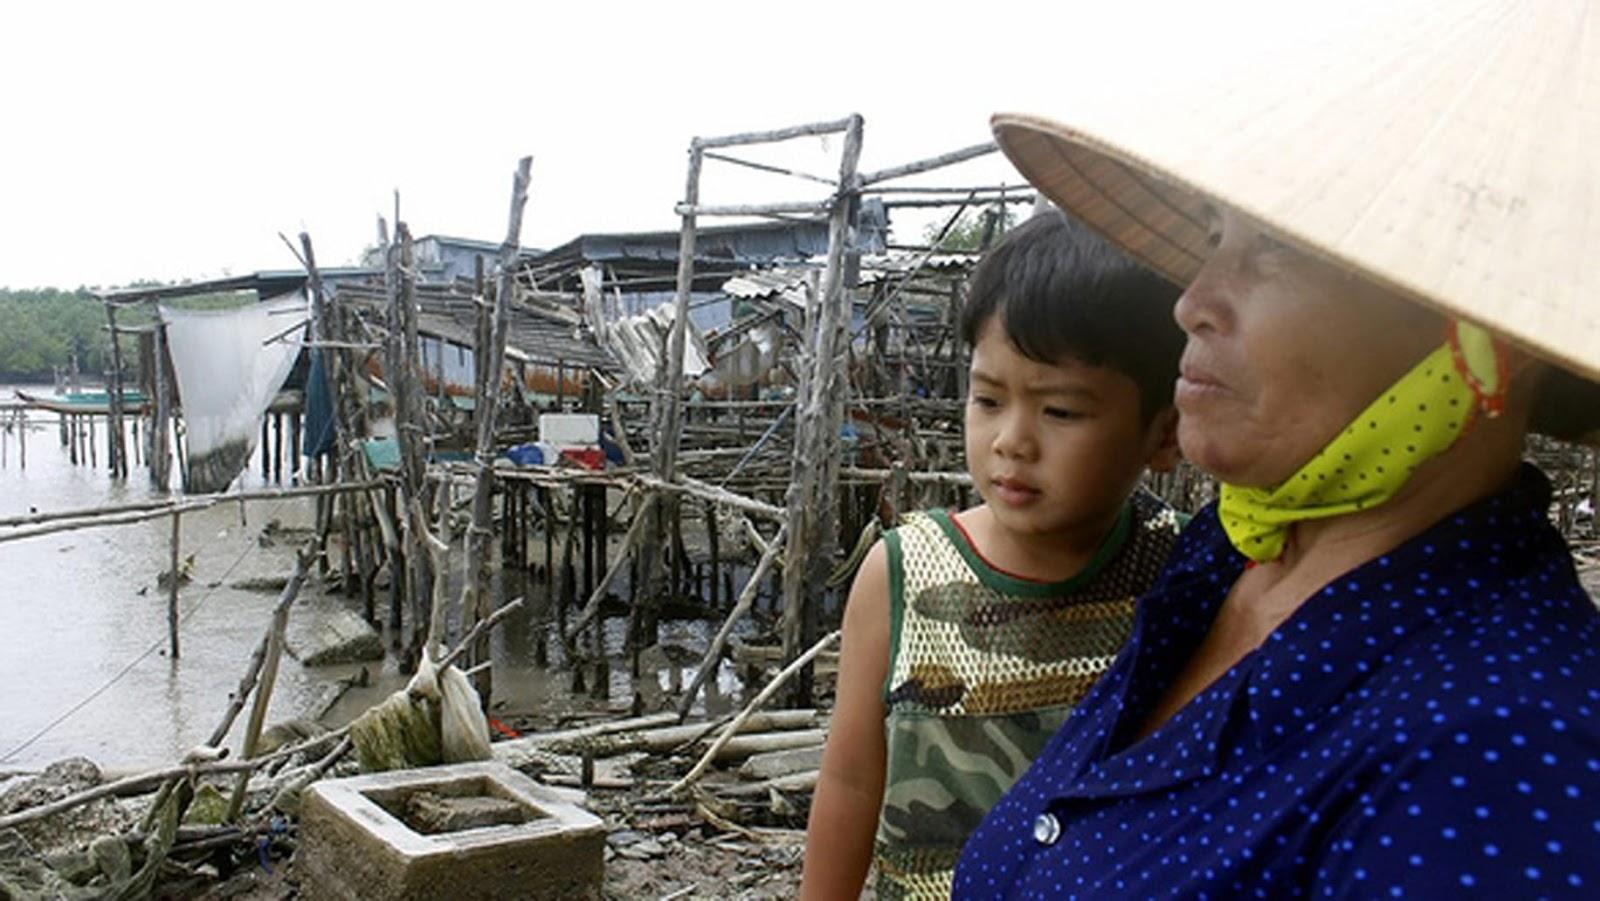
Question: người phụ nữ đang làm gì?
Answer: đang bồng cậu bé